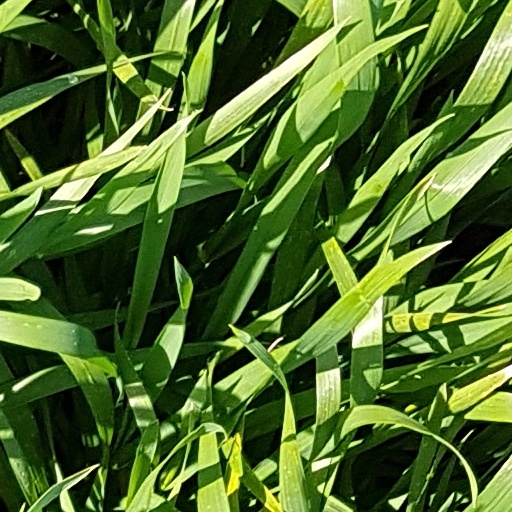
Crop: wheat